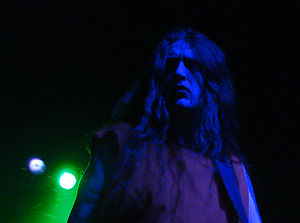
Abruptum
2. december 2007
Abruptum var et black metal band fra Sverige. De blev stiftet i 1990 af It, All og Ext. Efter et stykke tid fik Ext sparket, og han blev erstattet af Evil.